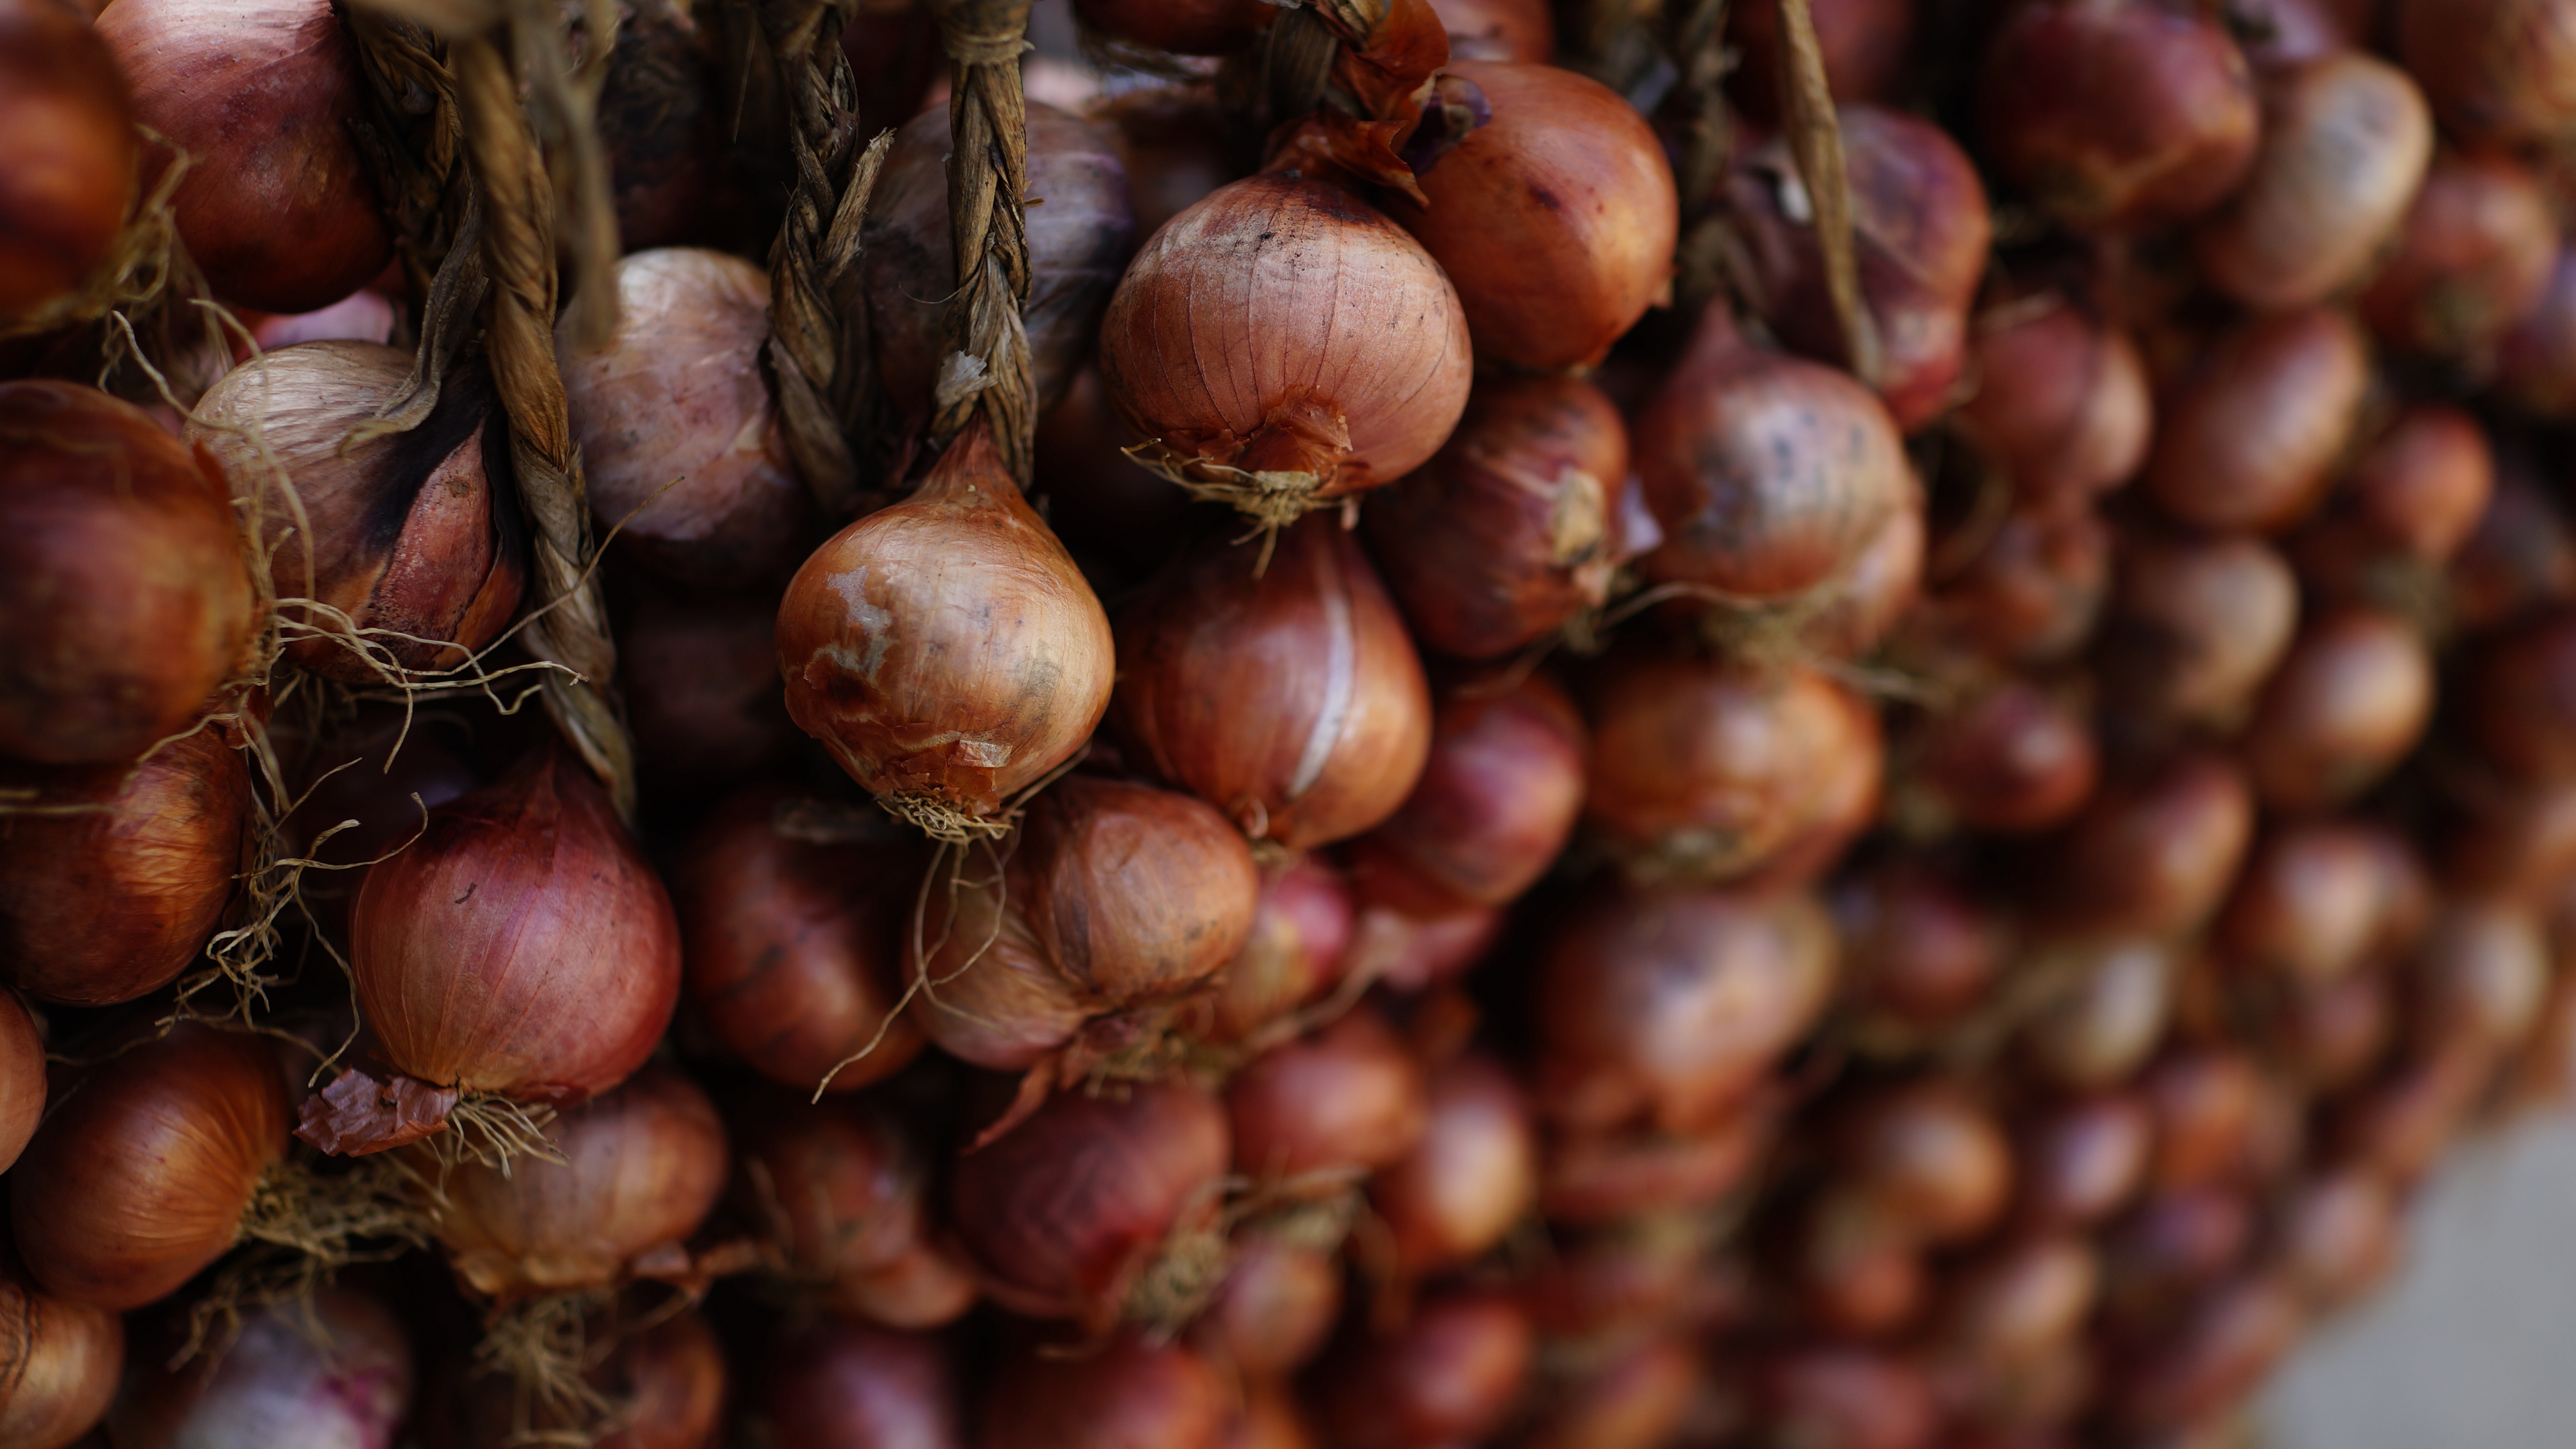
plant, food, produce, vegetable, hazelnut, chestnut, shallot, nuts seeds